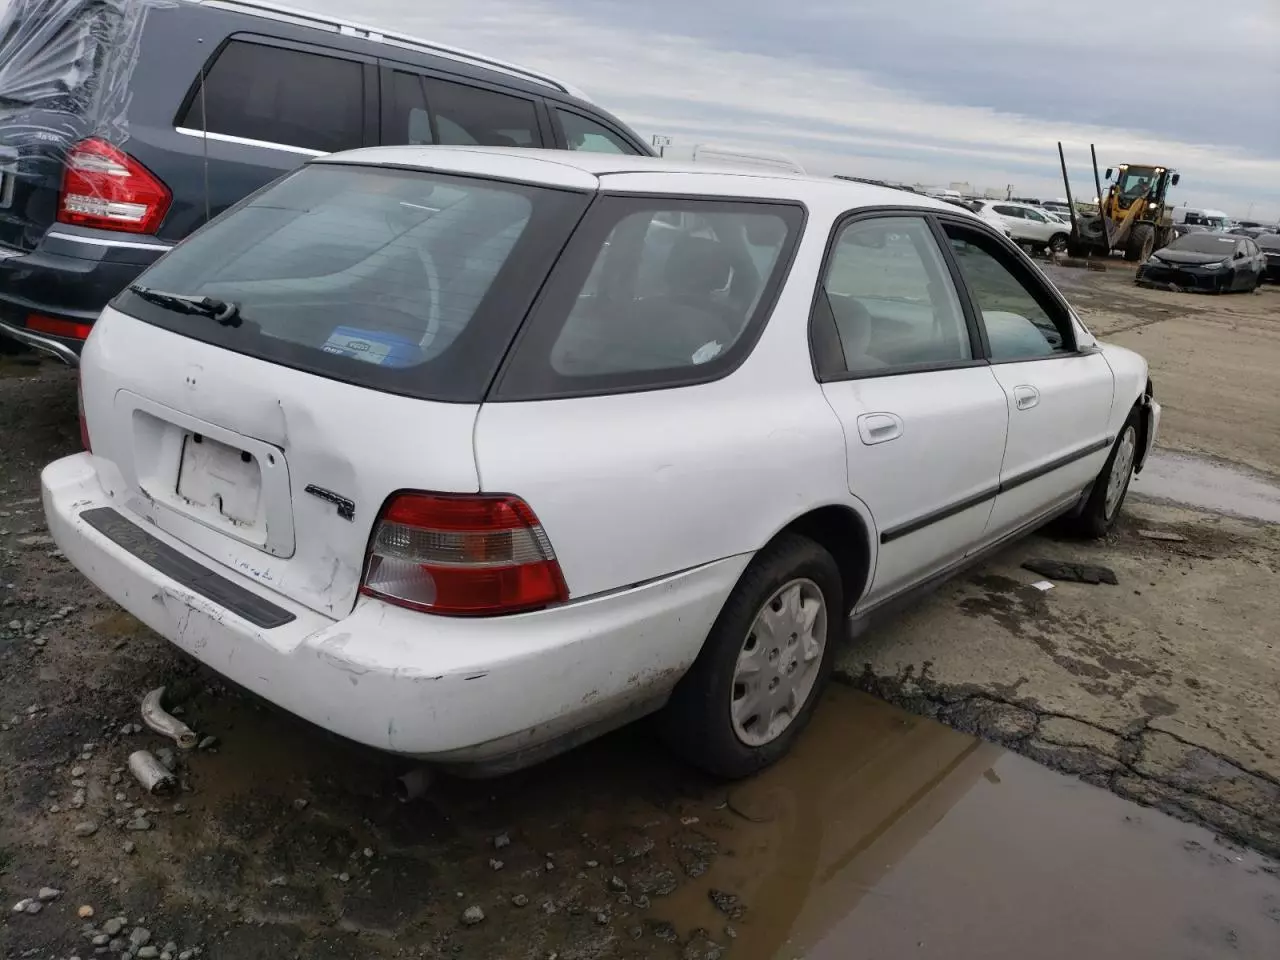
Aucun dommage détecté.
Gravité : aucun